Morpho polyphemus

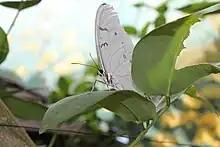
At Butterfly World in the United Kingdom

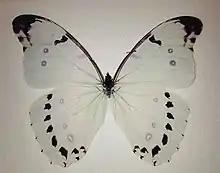
Public Domain photo of Morpho polyphemus butterfly.

Account by Hans Fruhstorfer in "Die Gross-Schmetterlinge der Erde":